Hadrurus

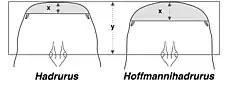
Distances between the lateral and median eyes and the anterior edge of the carapace in the genera Hadrurus and Hoffmannihadrurus.

The species of this genus are large (up to a max of 15 cm) and hairy scorpions with yellowish tones through their bodies although there is an exception in "Hadrurus spadix", a species which has a dark almost black prosoma and mesosoma while the palps, legs and metasoma are yellow in color. Not the palps nor the metasoma are in any way reduced in size.